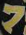
Number: 7